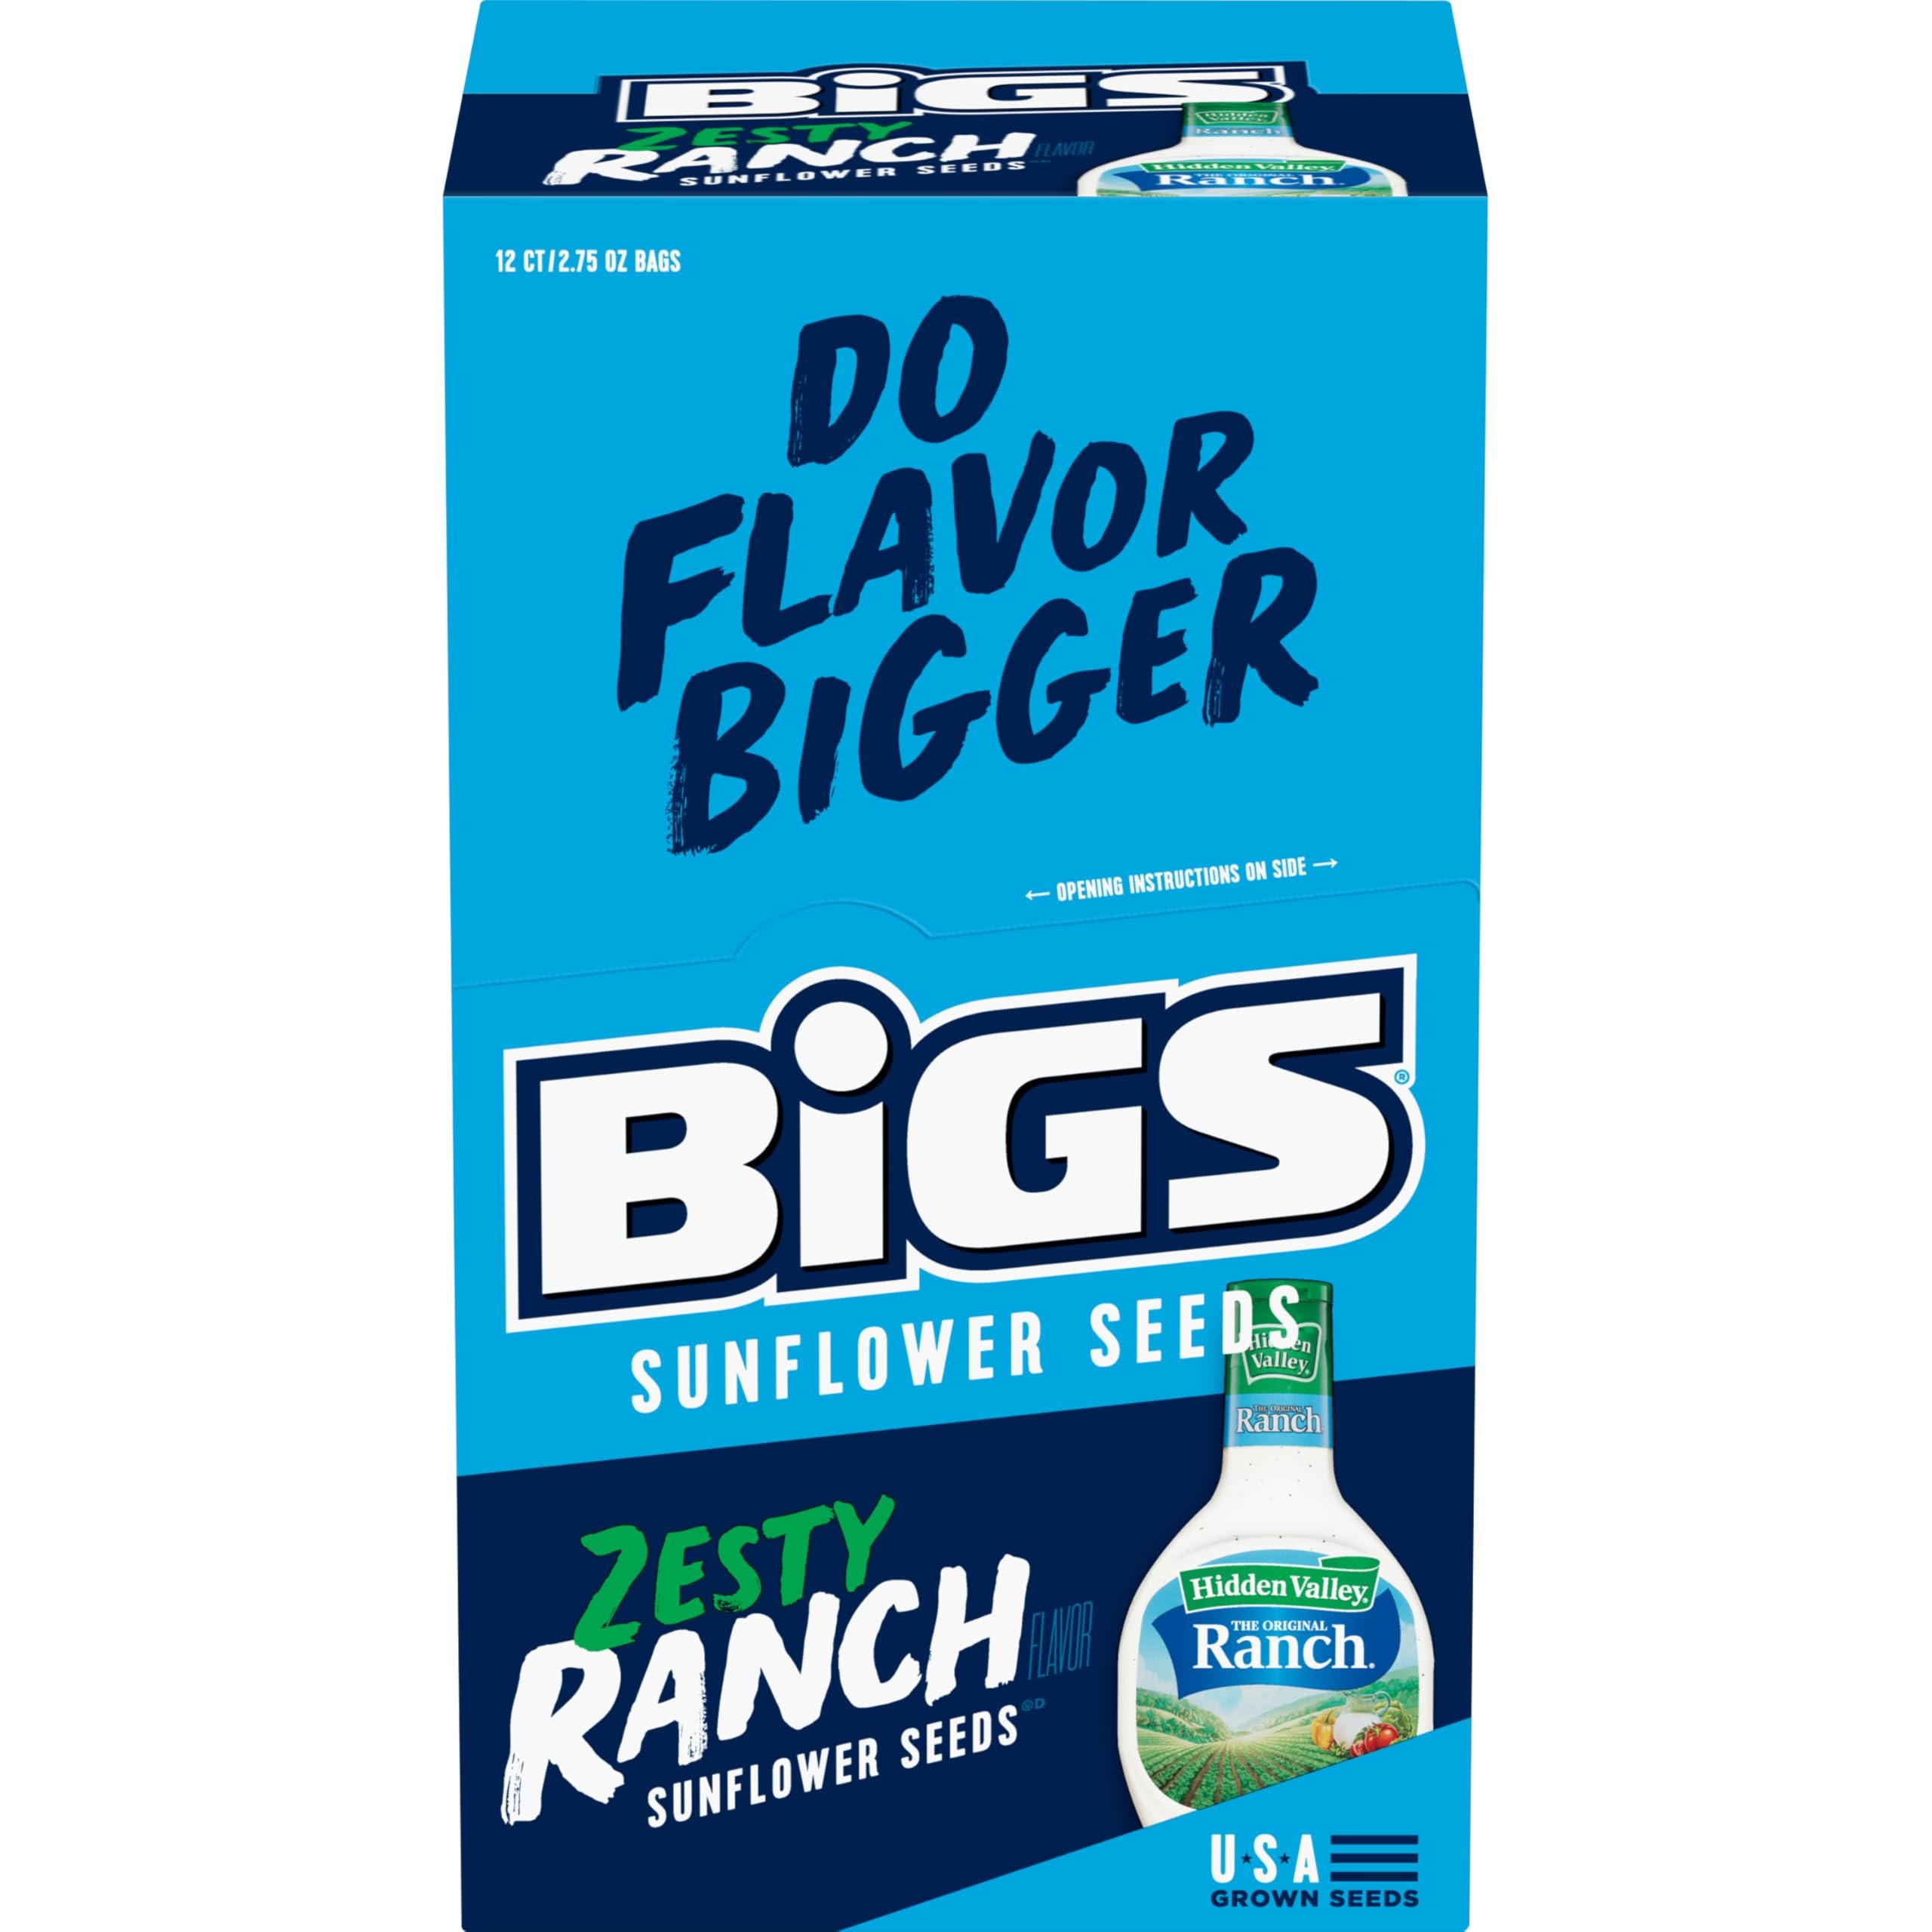
Item Name: BIGS Hidden Valley Ranch Sunflower Seeds, Keto Friendly Snack, 2.75-oz. Bag (Pack of 12)
Bullet Point 1: Contains twelve 2.75-ounce bag of BIGS Hidden Valley Ranch Sunflower Seeds
Bullet Point 2: The buttermilk ranch flavor you know and love combined with our crunchy, delicious seeds—it's a match made in heaven!
Bullet Point 3: Fire-roasted for the biggest kernel crunch, and in a convenient bag
Bullet Point 4: No artificial colors or preservatives in this quick, flavorful snack
Bullet Point 5: Keto Friendly snack that fits a low carb lifestyle - 8g of Protein, 6g Net Carbs (9g Total Carbs minus 3g Dietary Fiber), and 0g Added Sugar per serving
Value: 33.008
Unit: Ounce

Price: 27.45